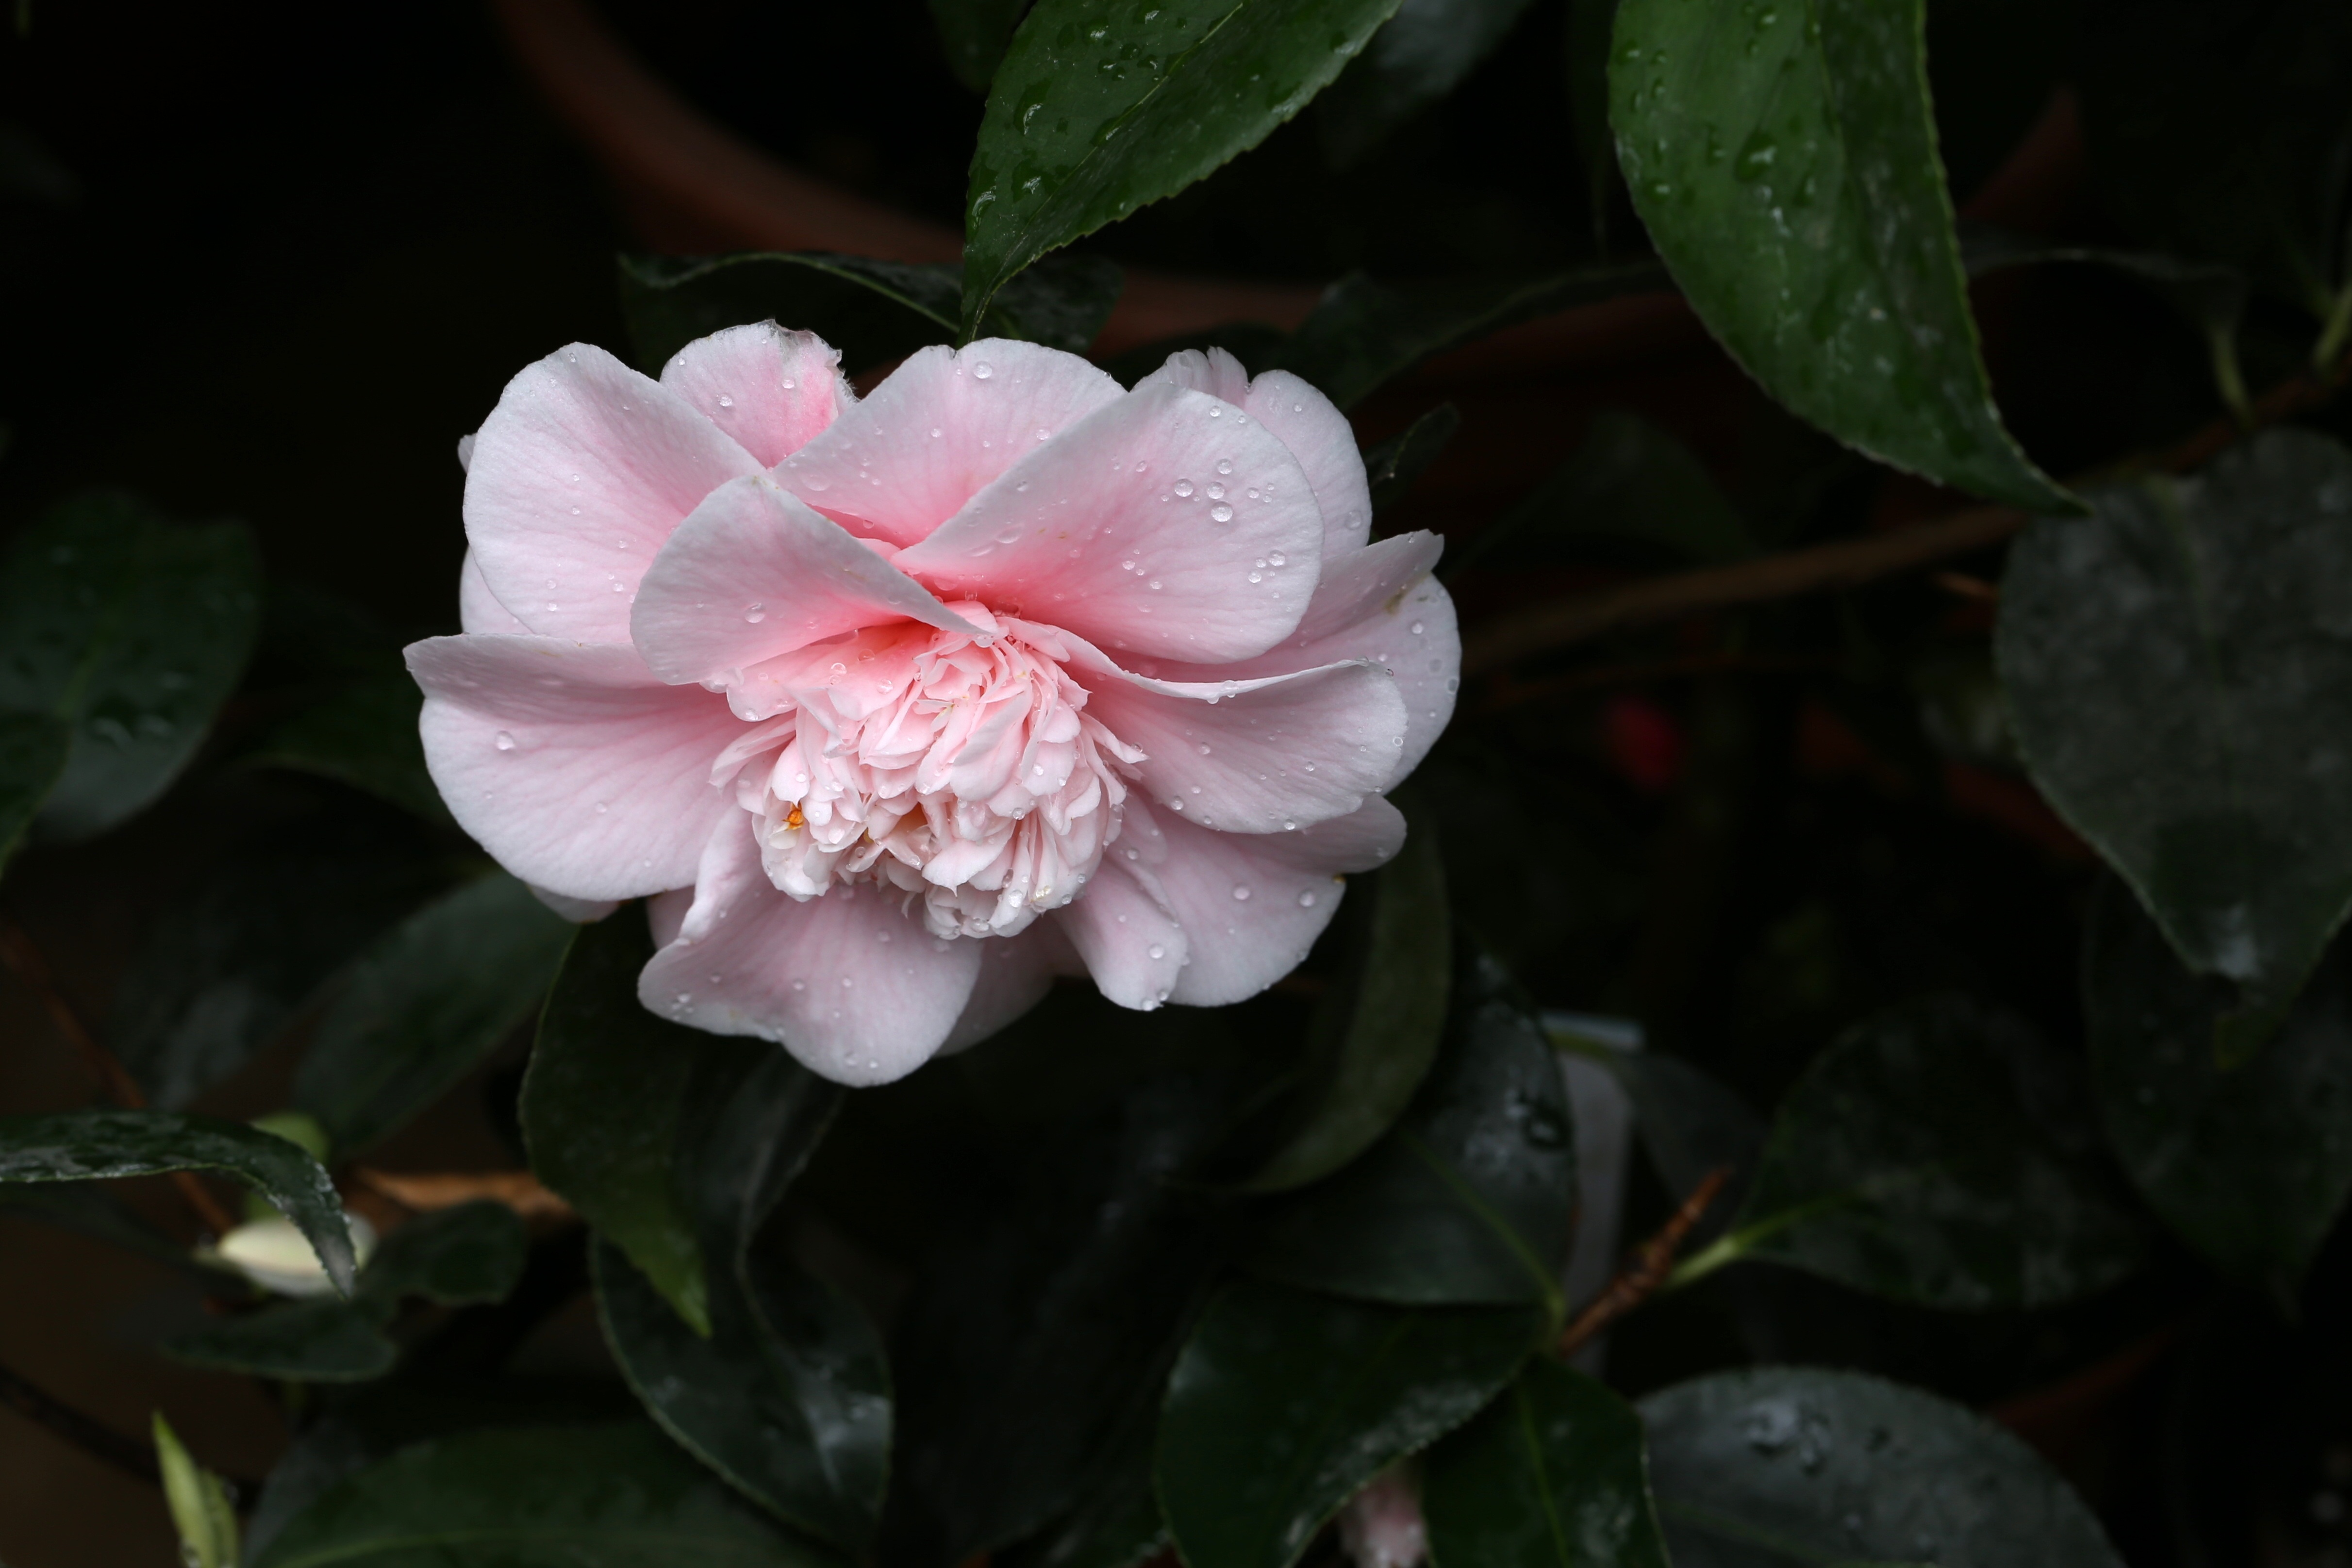
plant, flower, petal, botany, flora, flowers, shrub, camellia, theaceae, flowering plant, land plant, camellia sasanqua, japanese camellia, rajec jestrebi